Blackcastle Rings

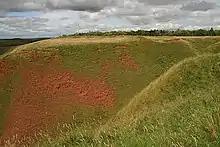
A view over Deil's Neuk to the ancient earthworks

The Blackcastle Rings are earthworks and a promontory fort in the Parish of Greenlaw, above the left bank of the Blackadder Water, in the Scottish Borders area of Scotland.